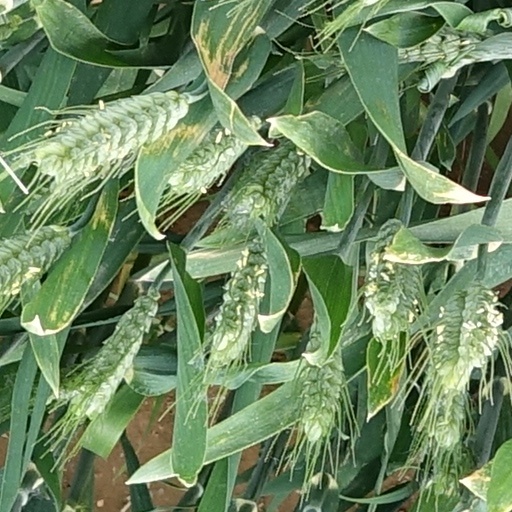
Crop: wheat